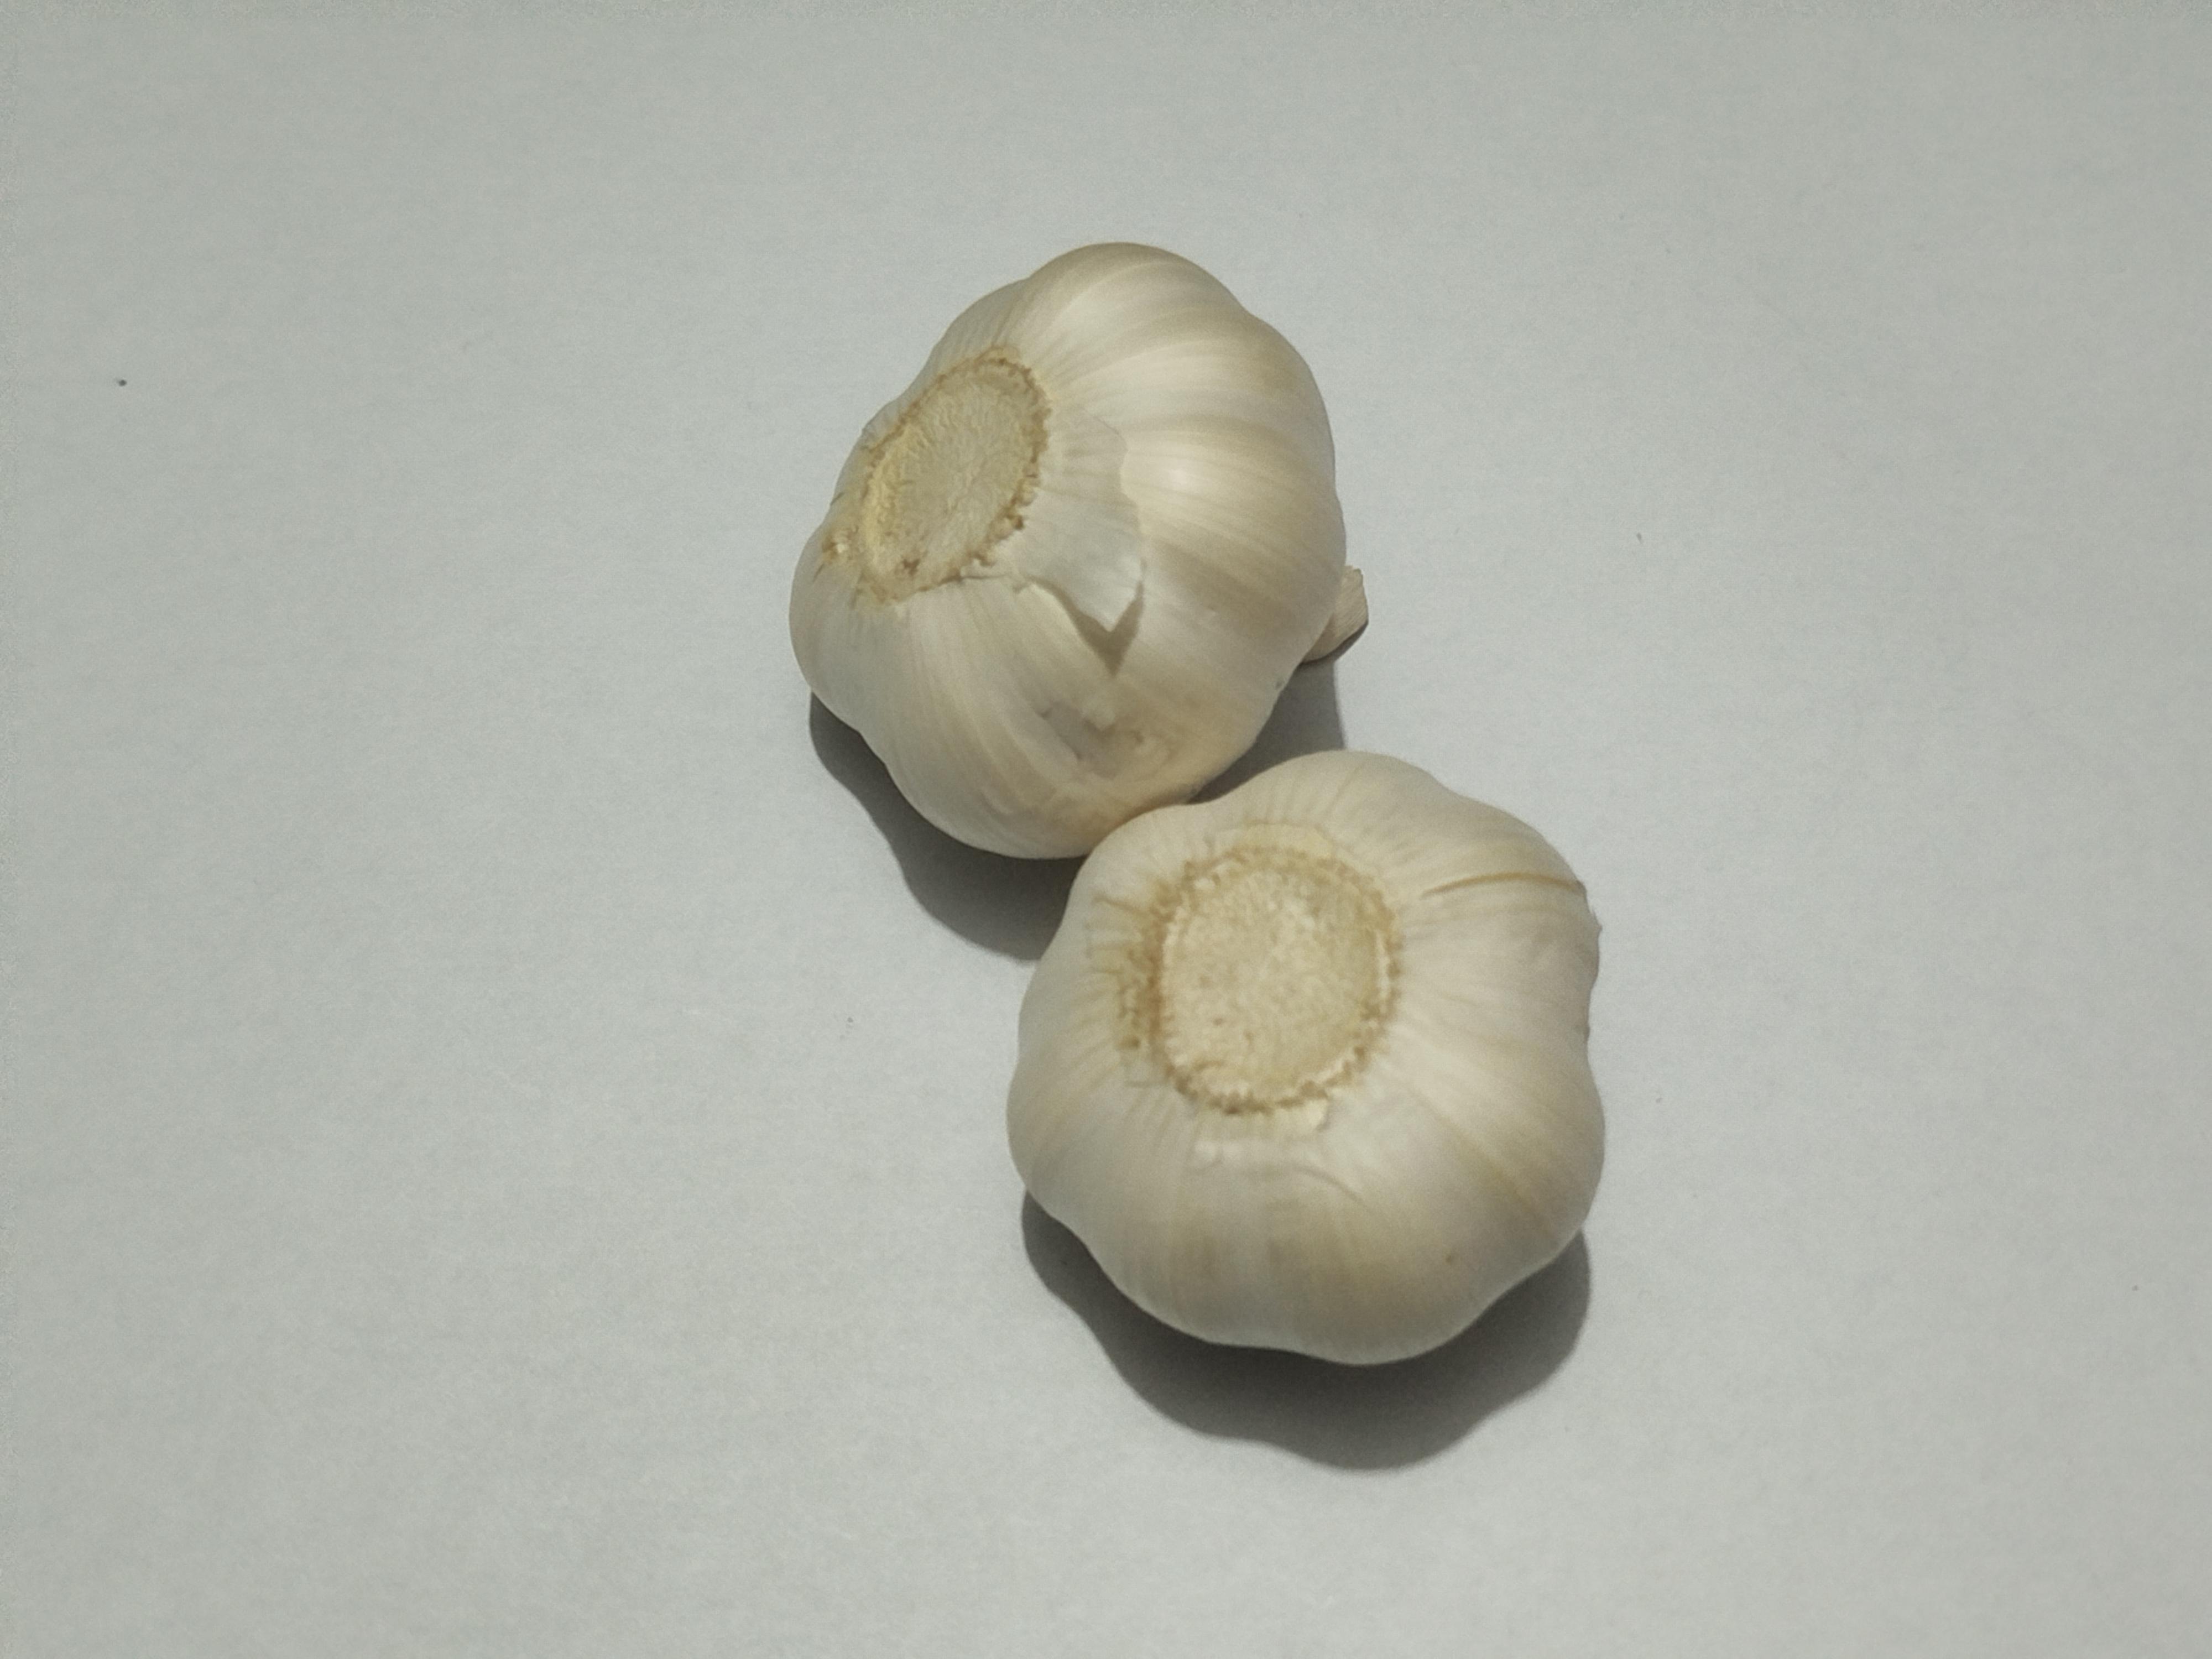
Label: Garlic